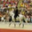
Label: horse